Vectocleidus

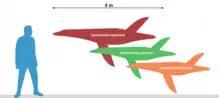
Size (green) compared to a human

Vectocleidus is an extinct genus of leptocleidid plesiosaurian known from the Early Cretaceous Vectis Formation (late Barremian stage) of Isle of Wight, in the United Kingdom. It contains a single species, Vectocleidus pastorum.